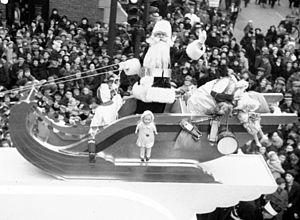
Nous voyons le père Noël debout dans son traîneau plein de jouets lors du défilé du père Noël à Montréal.
La défilé du Père Noël est un défilé annuel célébrant l'approche de Noël avec l'arrivée du Père Noël. Souvent, le défilé inclut des groupes dansant et des musiciens jouant des chansons de Noël.